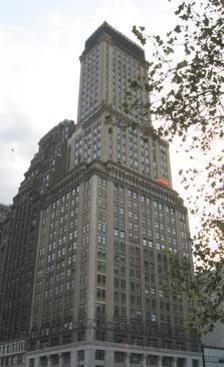
Building: Montague–Court Building
Country: Unknown
Year built: 1927
Office skyscraper in Brooklyn, New York Montague–Court Building Facade of the building from the northeast at dusk General information Type Office Architectural style Art Deco Renaissance Revival Location 16 Court Street, Brooklyn, NY Coordinates 40°41′37″N 73°59′27″W / 40.69361°N 73.99083°W / 40.69361; -73.99083 Construction started 1925 Completed 1927 Owner CIM Group Height Roof 462 ft (141 m) Technical details Floor count 35 Design and construction Architect(s) H. Craig Severance The Montague–Court Building is a 35-story, 462 ft (141 m) tall commercial office tower at 16 Court Street in Downtown Brooklyn , New York City . It was designed by architect H. Craig Severance and built in 1927. It is the tallest office building and the twelfth tallest building overall in Brooklyn at 462 feet (141 m). The building is 35 stories tall and has a floor area of 317,625 sq ft (29,508.3 m 2 ). The Montague–Court Building has been owned and managed by the CIM Group since 2017, when CIM purchased the structure from SL Green Realty for $171 million. In February 2012, the New York City Landmarks Preservation Commission designated the building as part of the Borough Hall Skyscraper Historic District. See also List of tallest buildings in Brooklyn List of tallest buildings in New York City References